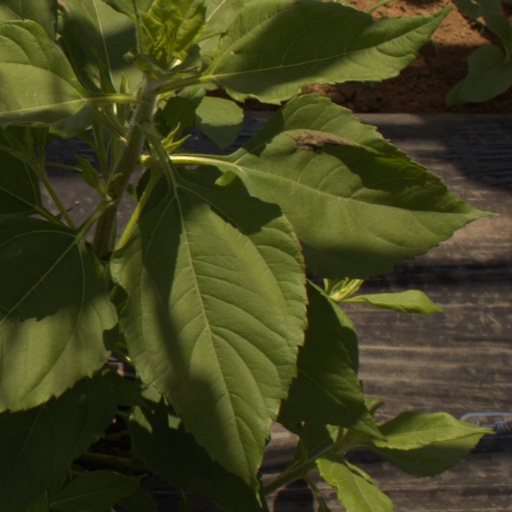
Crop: Jerusalem artichoke